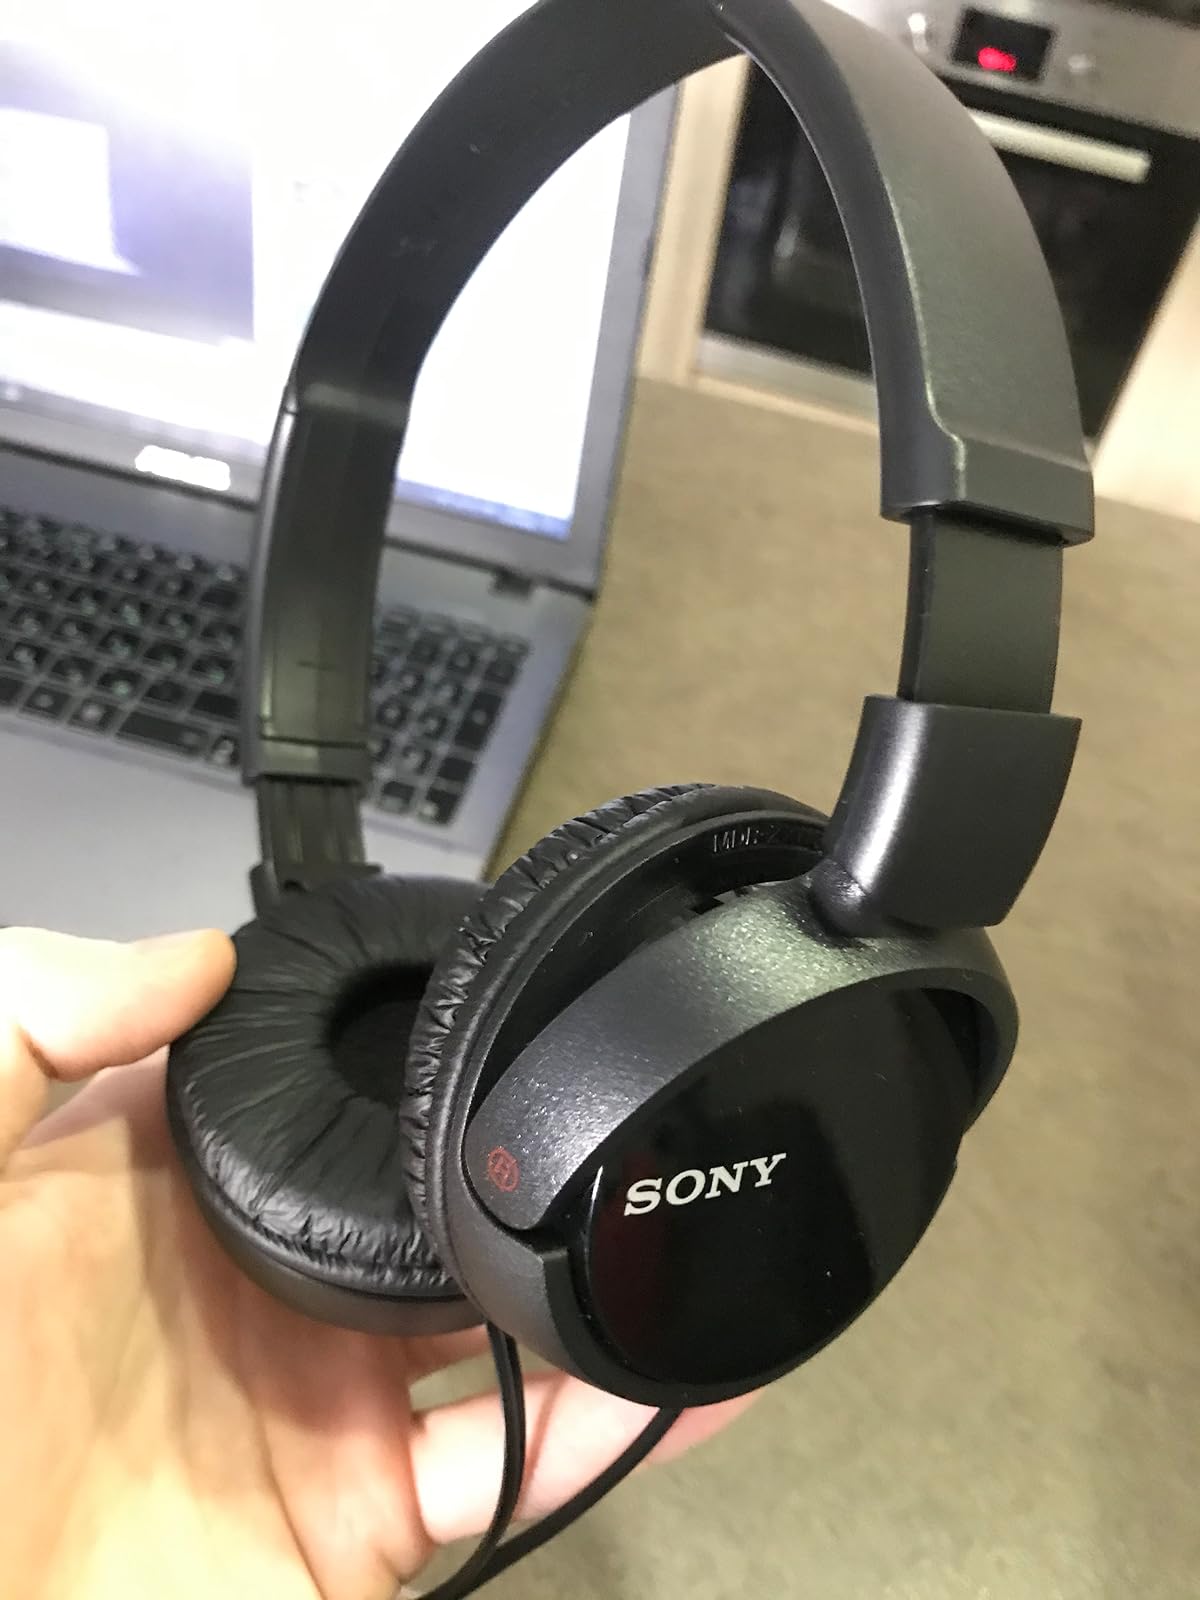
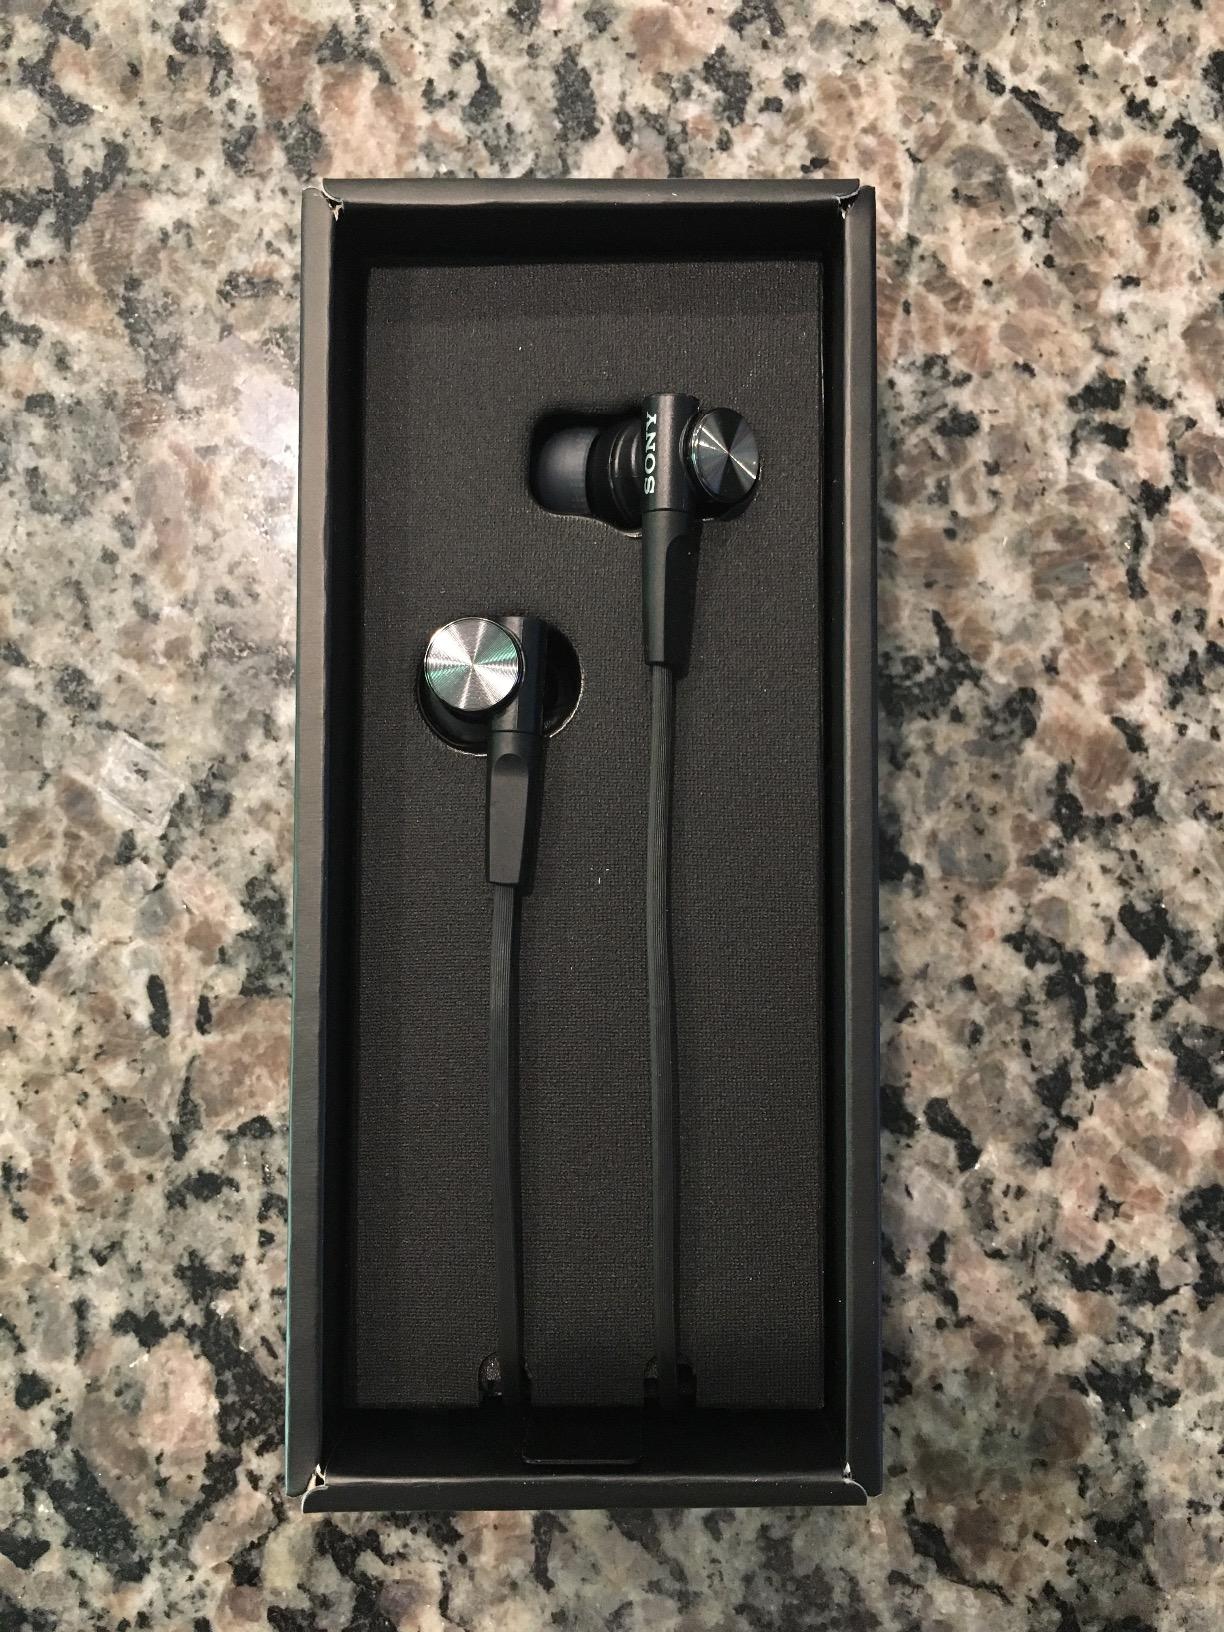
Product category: headphones
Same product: no